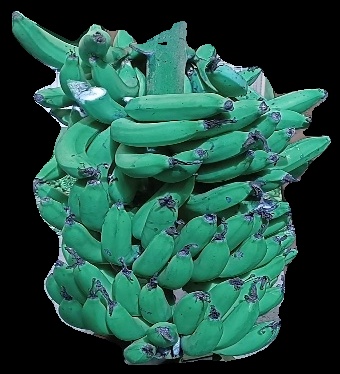
Variety: pachbale
Grade: grade3